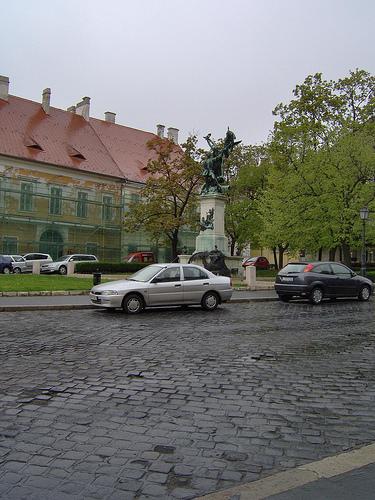
Weather: rain or strom